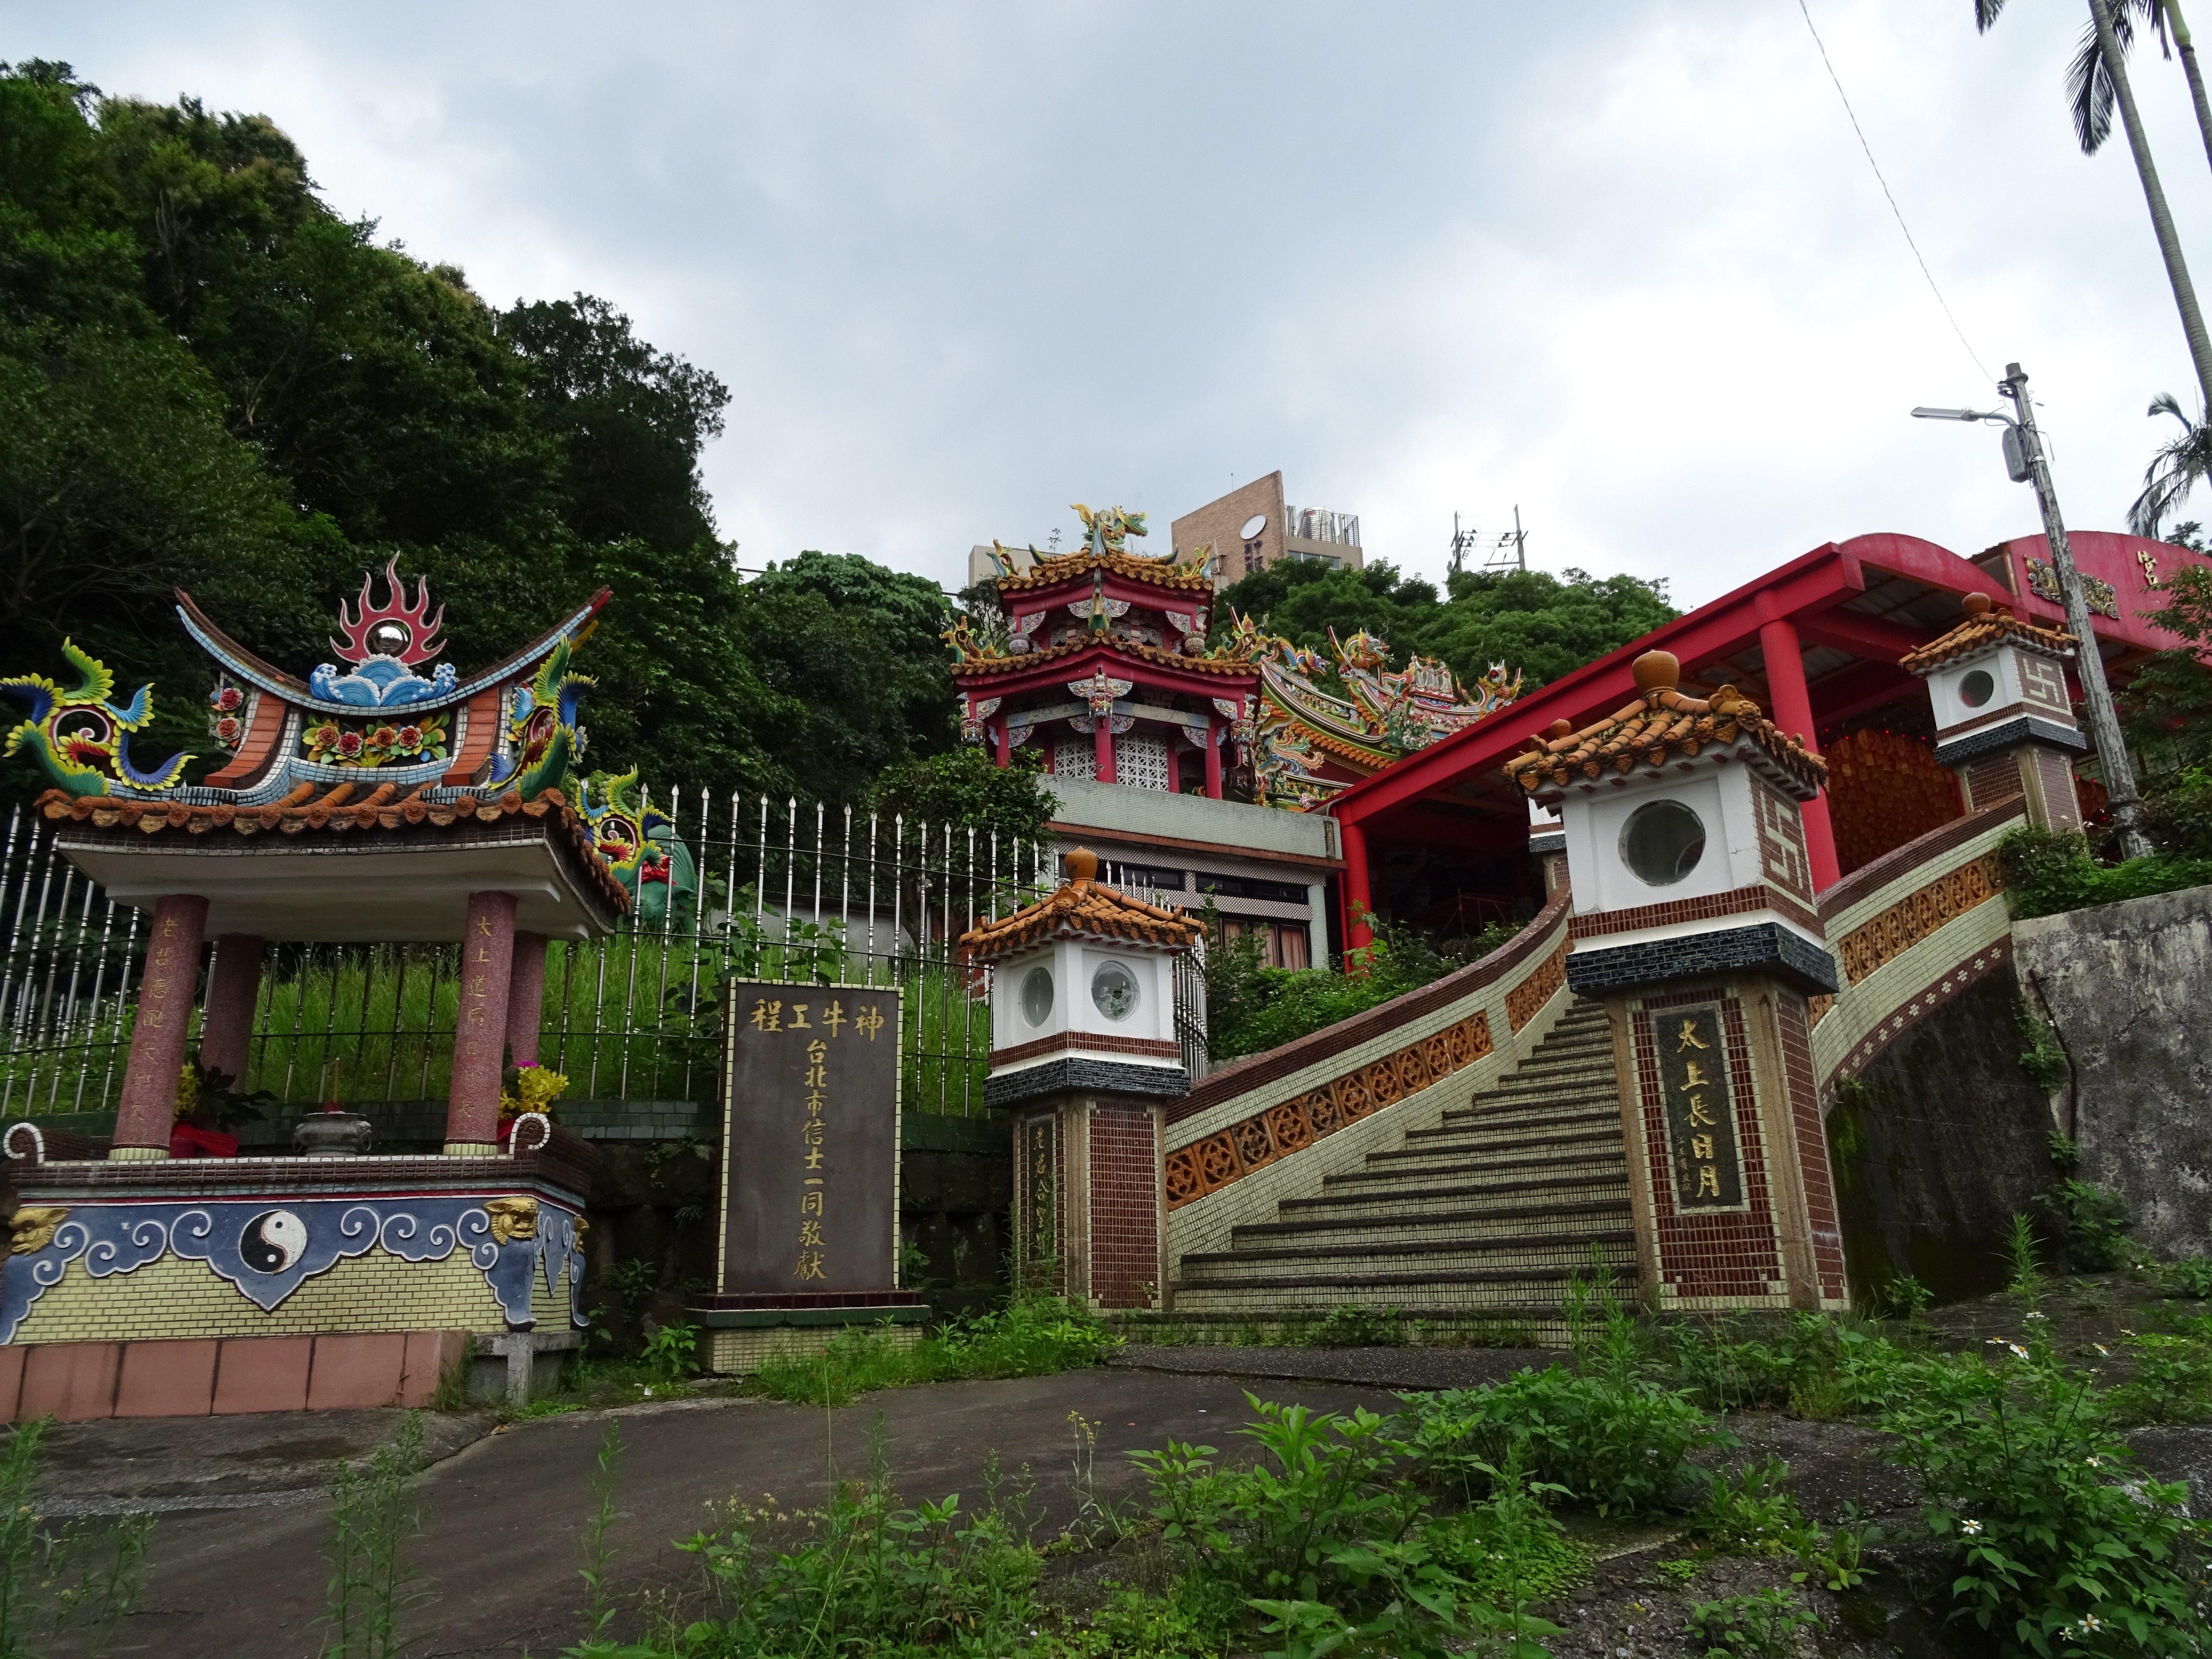
mansion, house, building, amusement park, park, place of worship, temple, shrine, estate, wat, keelung, chiang kai shek park, early club med